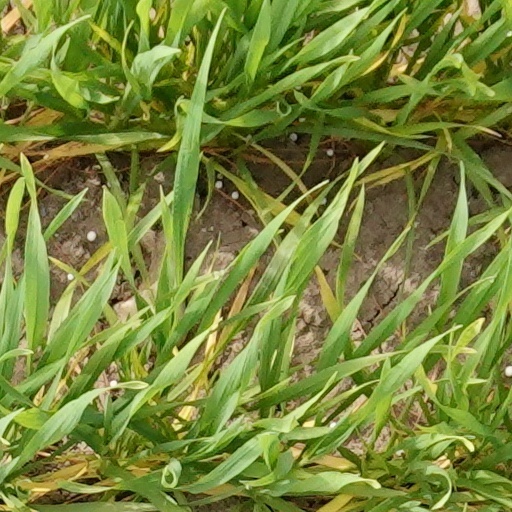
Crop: wheat